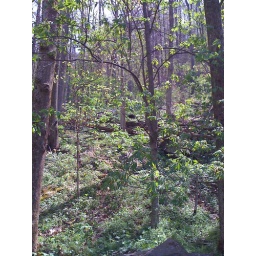
There's a black bear in this picture.